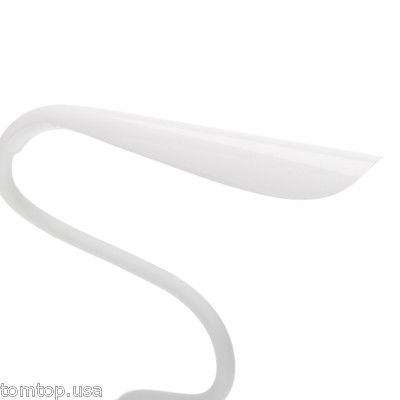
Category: lamp